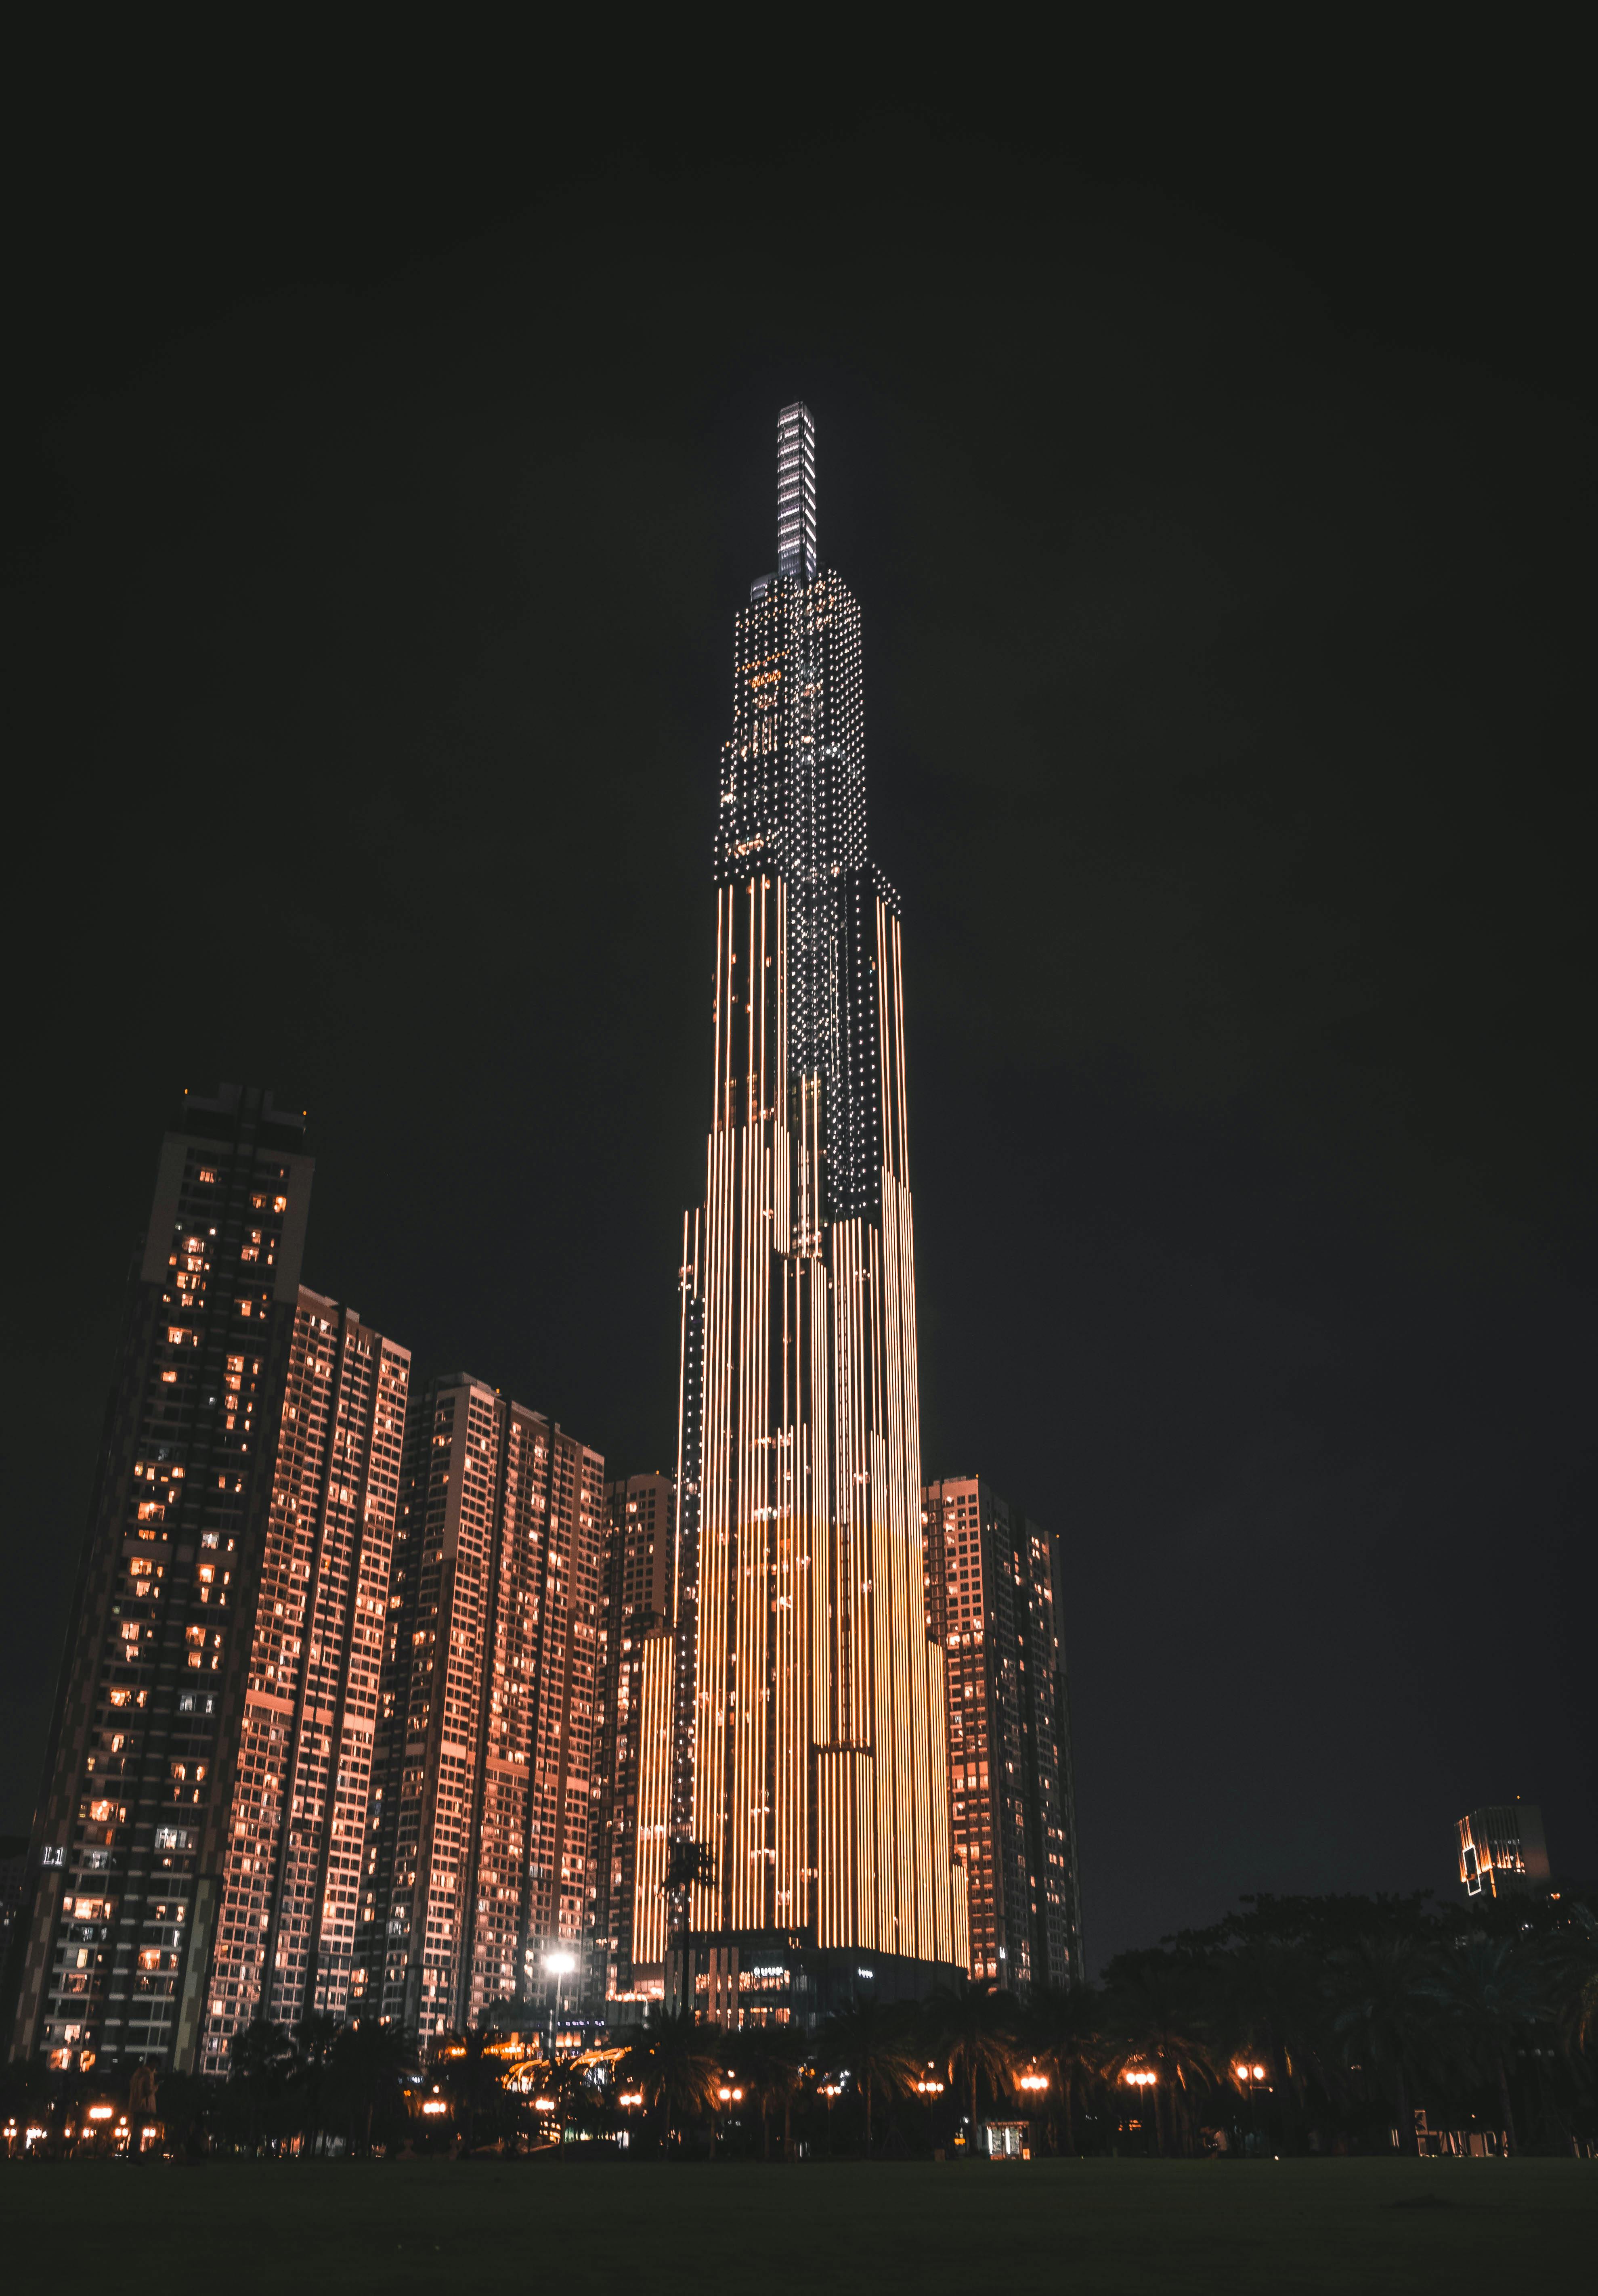
city, building, skyscraper, sky, tower, electricity, tower block, cityscape, condominium, midnight, commercial building, mixed use, darkness, facade, headquarters, event, spire, evening, downtown, skyline, corporate headquarters, art, reflection, night, metal